City on Fire (1979 film)

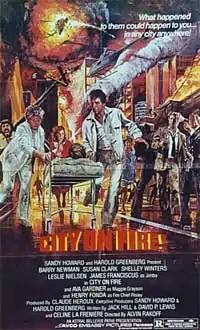
"City on Fire" film poster

City on Fire is a 1979 disaster action film directed by Alvin Rakoff, written by Jack Hill, Dave Lewis and Celine La Freniere, and stars Barry Newman, Susan Clark, Shelley Winters, Leslie Nielsen, James Franciscus, Ava Gardner and Henry Fonda. The film's plot revolves around a disgruntled ex-employee who sabotages an oil refinery, setting off a blaze that engulfs an entire city. People try to either fight the fire or flee as it spreads throughout the city.